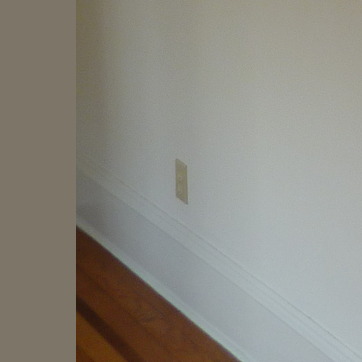
Material: plastic